Frans Killinger

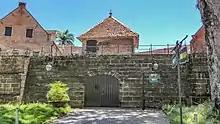
Fort Zeelandia (2016)

The plan was to attack the telegraph and telephone station, Governor's Palace, the Central Bank and Fort Zeelandia where 150 soldiers were stationed. They would arm themselves using guns from the police station, and batons which had been purchased by Willem Arduin.